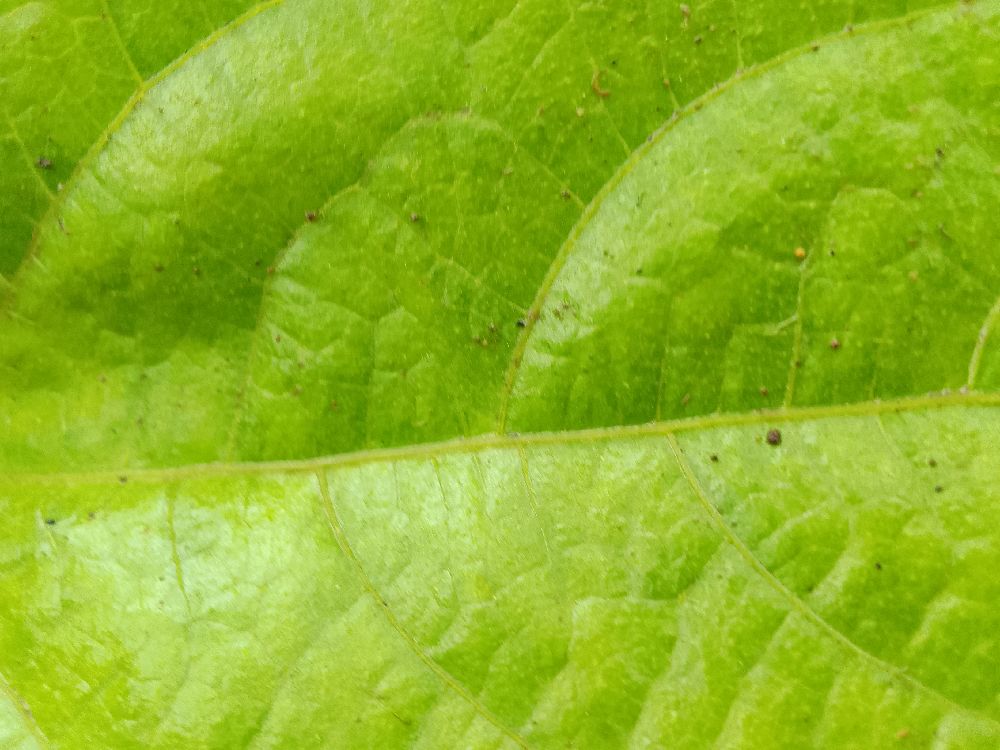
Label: healthy